Stone Fleet (New South Wales)

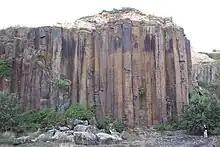

The Stone Fleet was the colloquial name for the small coastal ships that carried crushed-stone construction aggregate ('blue metal') to Sydney from the Illawarra ports of Kiama and Shellharbour and the nearby ocean jetties at Bombo and Bass Point.